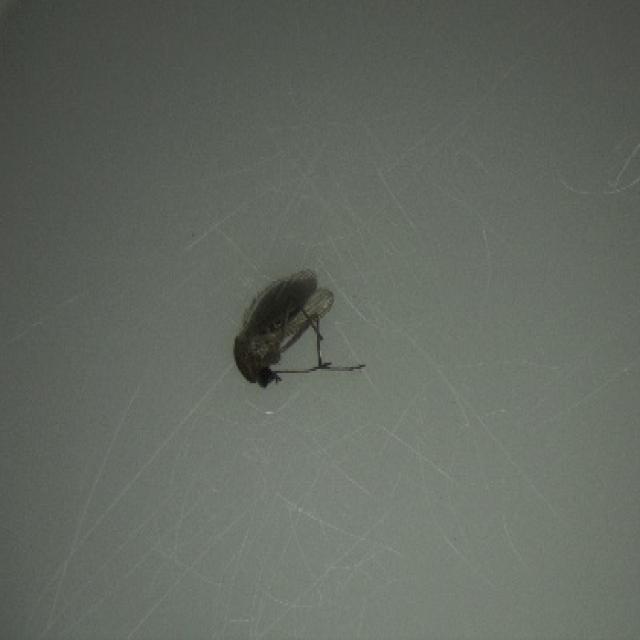
Species: culex_tritaeniorhynchus